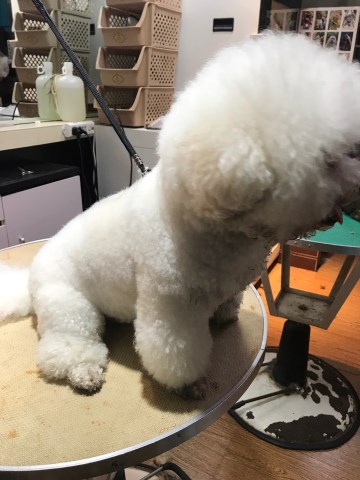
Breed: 3083-n000117-Bichon_Frise